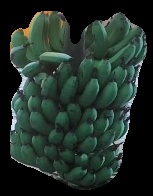
Variety: pachbale
Grade: grade2